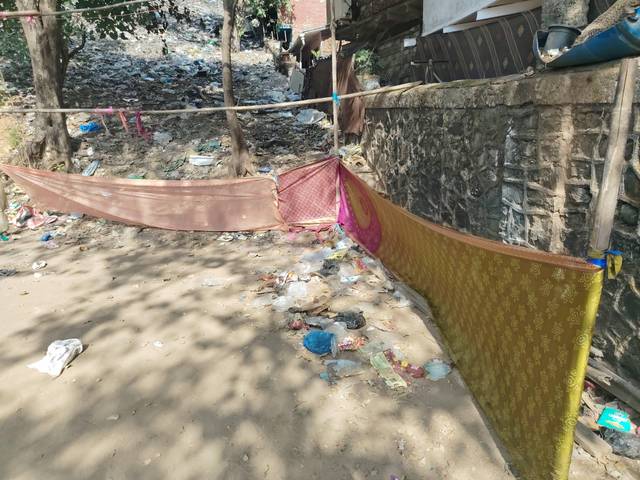
Region: India
Coordinates: 19.102, 72.902